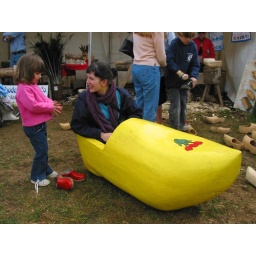
Everyone wants to sit in the big wooden shoe